Potato race

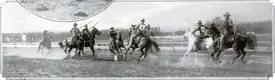

It is unclear precisely where and when the potato race was originally developed. It was mentioned by name without elaboration in newspaper reports of athletic events in Scotland, Australia, and Wales as early as the 1860s. The state fair of Wisconsin advertised a potato race "that beats Base Ball all hollow" in 1869, although again there was no description of the rules. In September 1871, newspapers in a number of US states reprinted a report from the "Boston Advertiser" which detailed an on-foot potato race that had taken place in East Wilton, New Hampshire, with many remarking that such events were becoming fashionable. The county fair of Lycoming County, Pennsylvania listed an on-foot potato race on its program in September 1871, directly referencing these reports. Official rules for potato racing were printed in the 1902 Official Handbook of the Amateur Athletic Union of the United States.